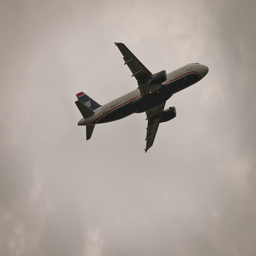
An airplane fly's through the dark and cloudy sky.
An airplane flying up in the air below the clouds.
A jet airplane flies below the clouds overhead.
A plane in the sky with grey clouds above it
An airplane in a dark and cloudy sky.